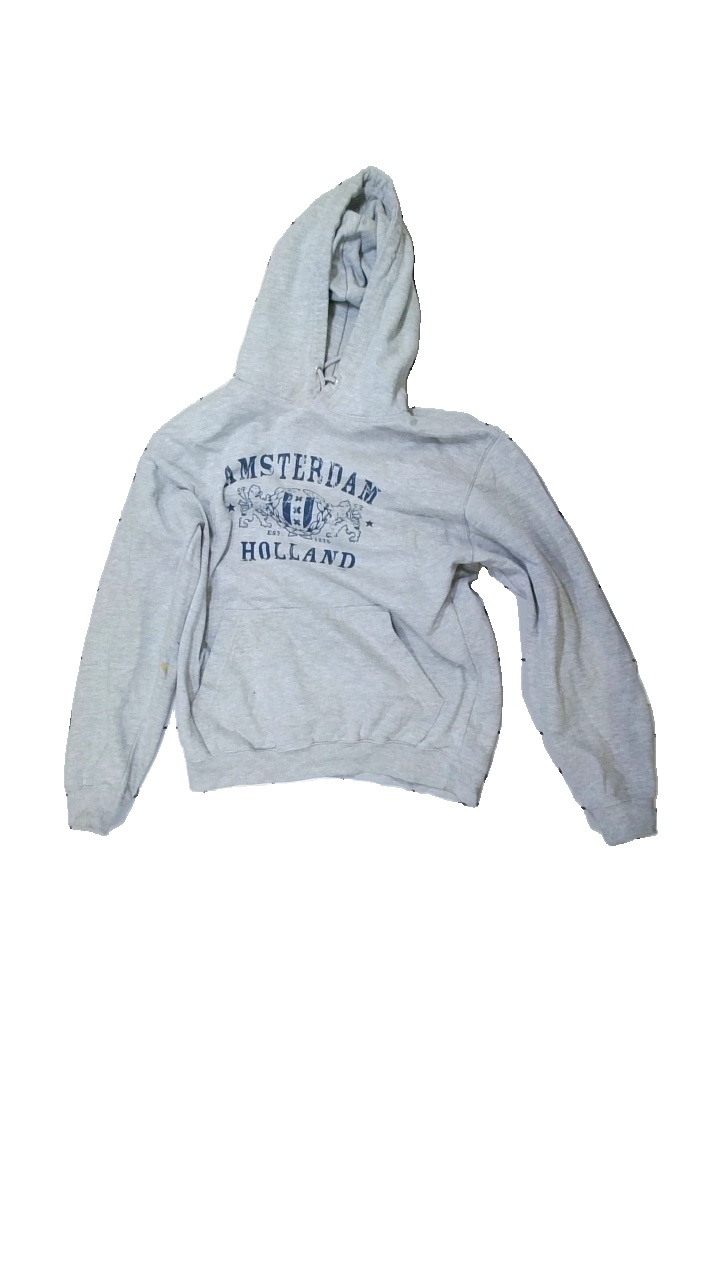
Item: Hoodie (Men)
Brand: Awdig
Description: Grey hoodie with print
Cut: Regular
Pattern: Other
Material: unknown
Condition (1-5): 3
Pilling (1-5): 4
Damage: stain
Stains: Major
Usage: Reuse
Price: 100-150